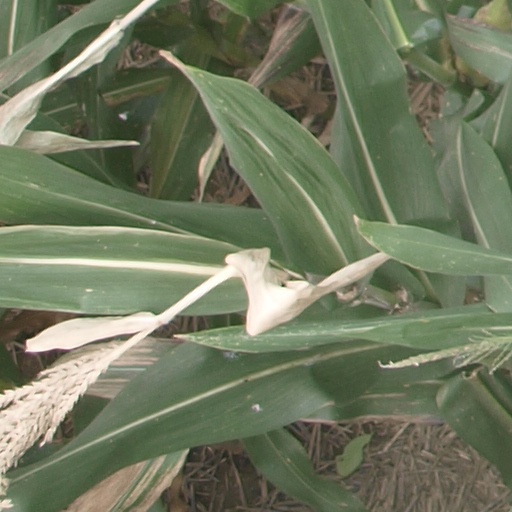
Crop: maize; corn